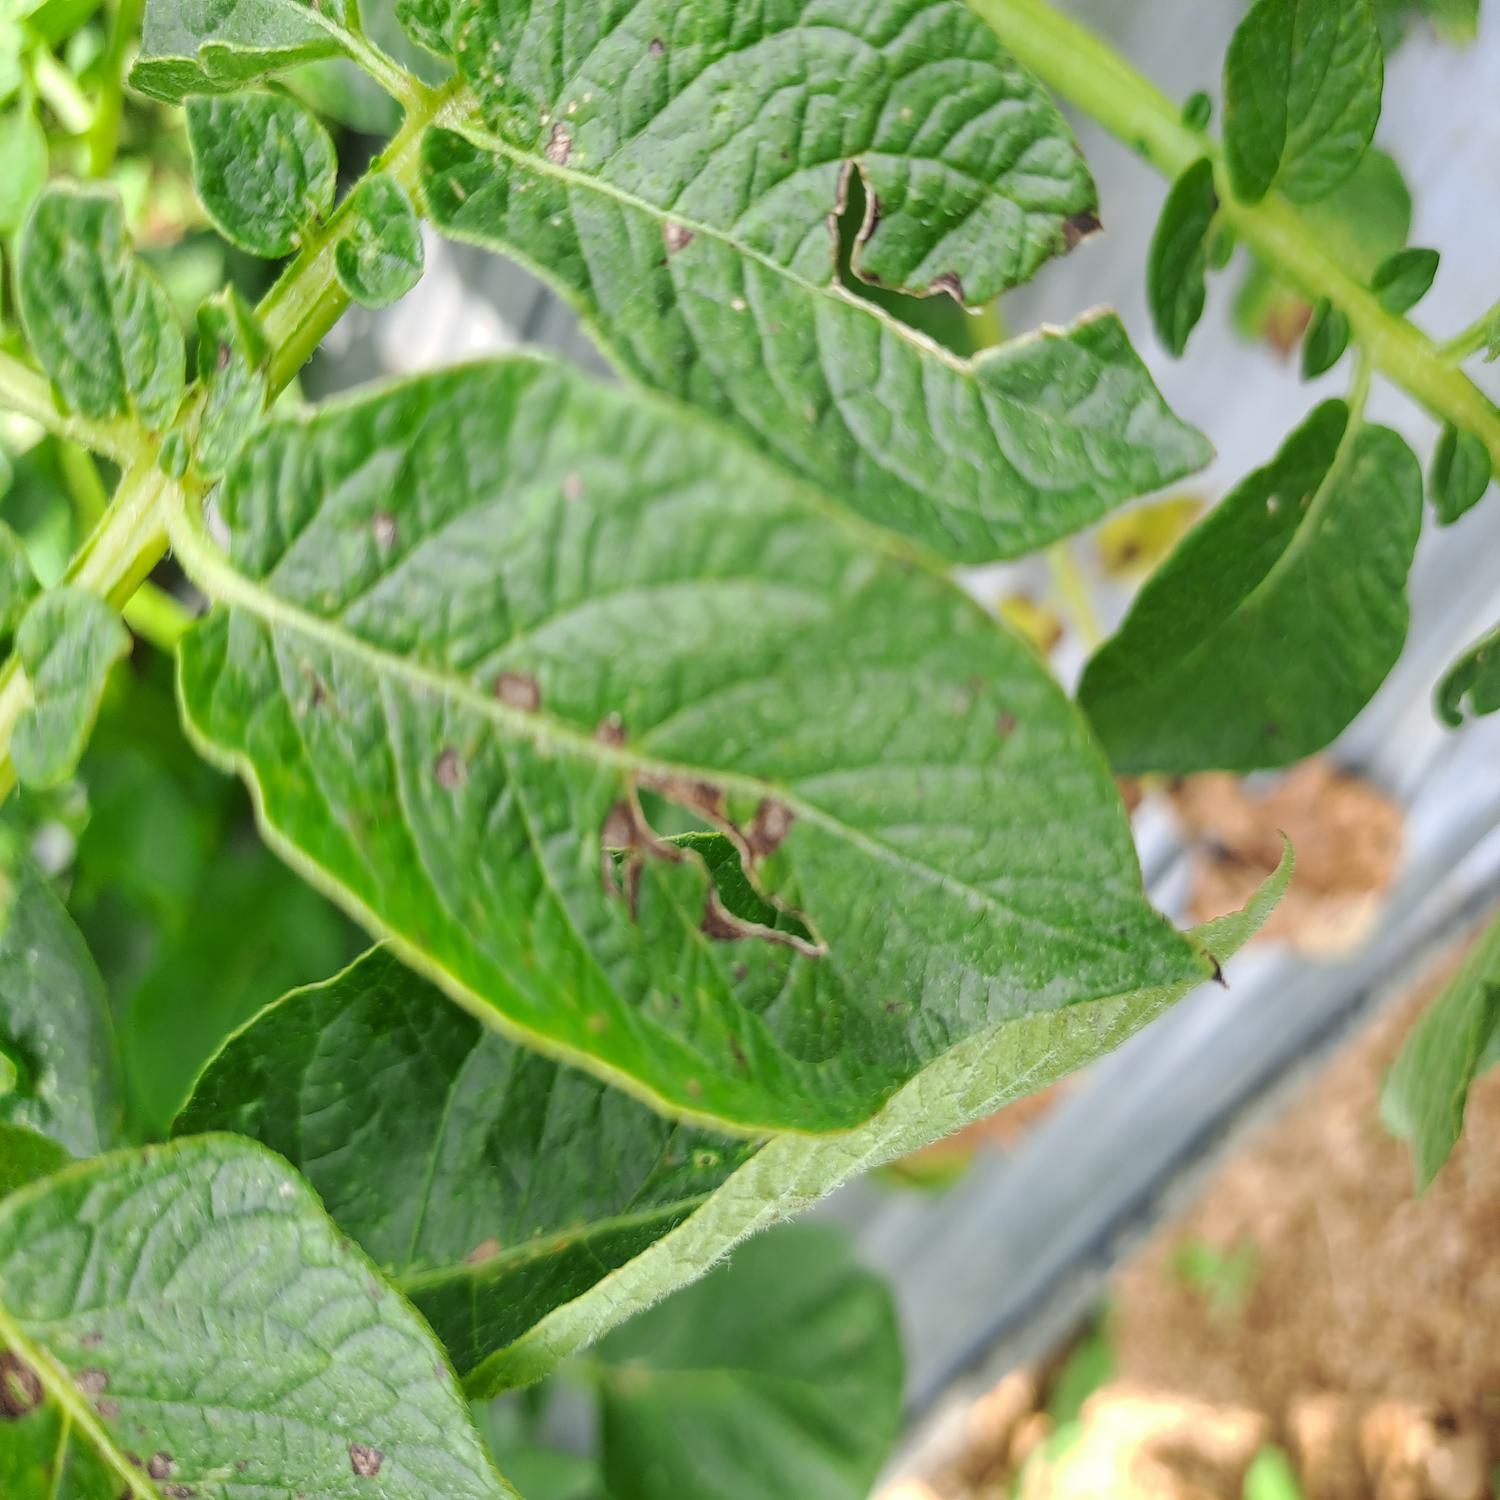
Label: Fungi